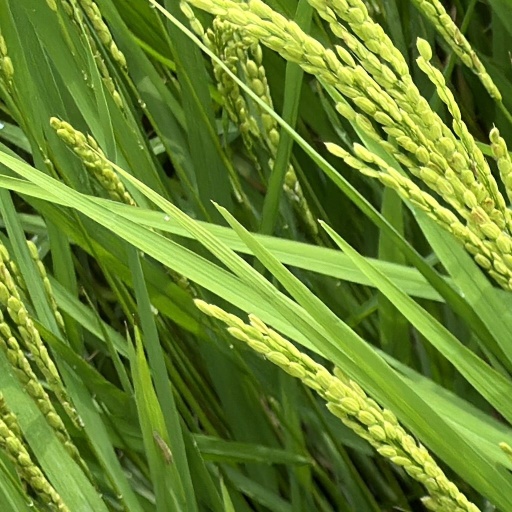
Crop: rice